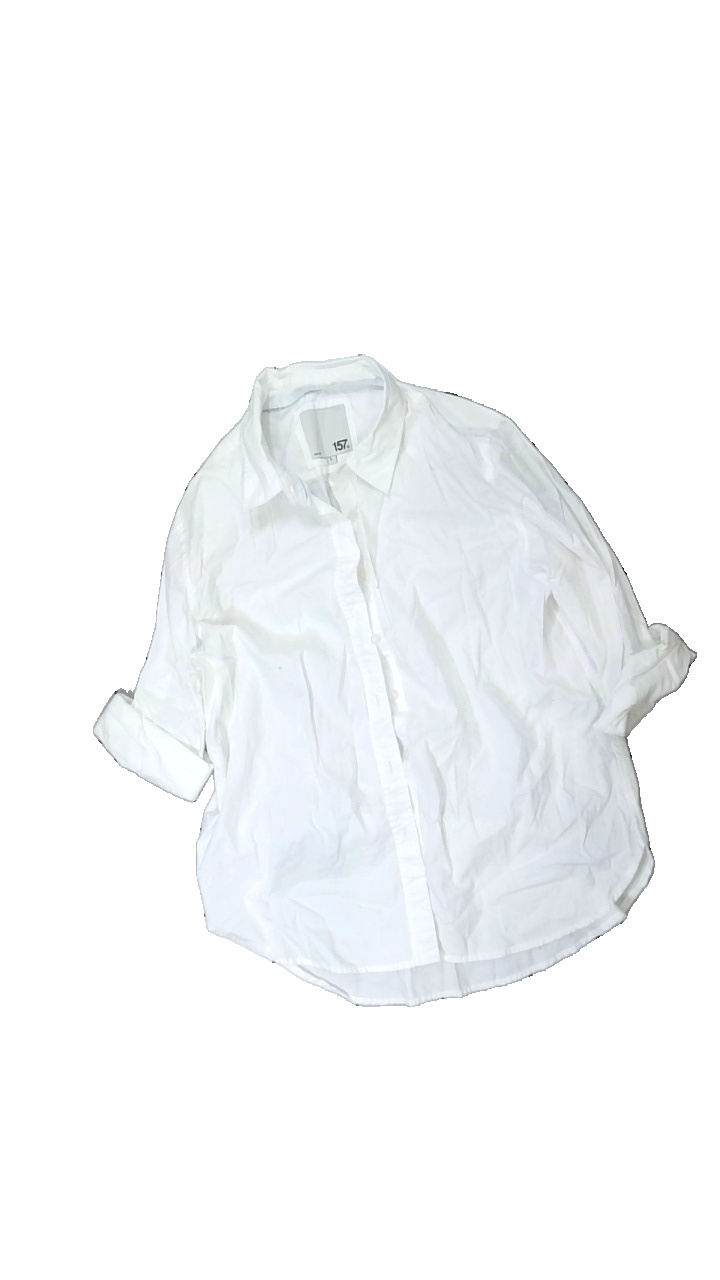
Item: Shirt (Ladies)
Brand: Lager 157
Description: plain white shirt
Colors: White
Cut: Regular
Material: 100% cotton
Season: All
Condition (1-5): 3
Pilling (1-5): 4
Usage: Remake
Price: <50